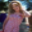
Label: girl